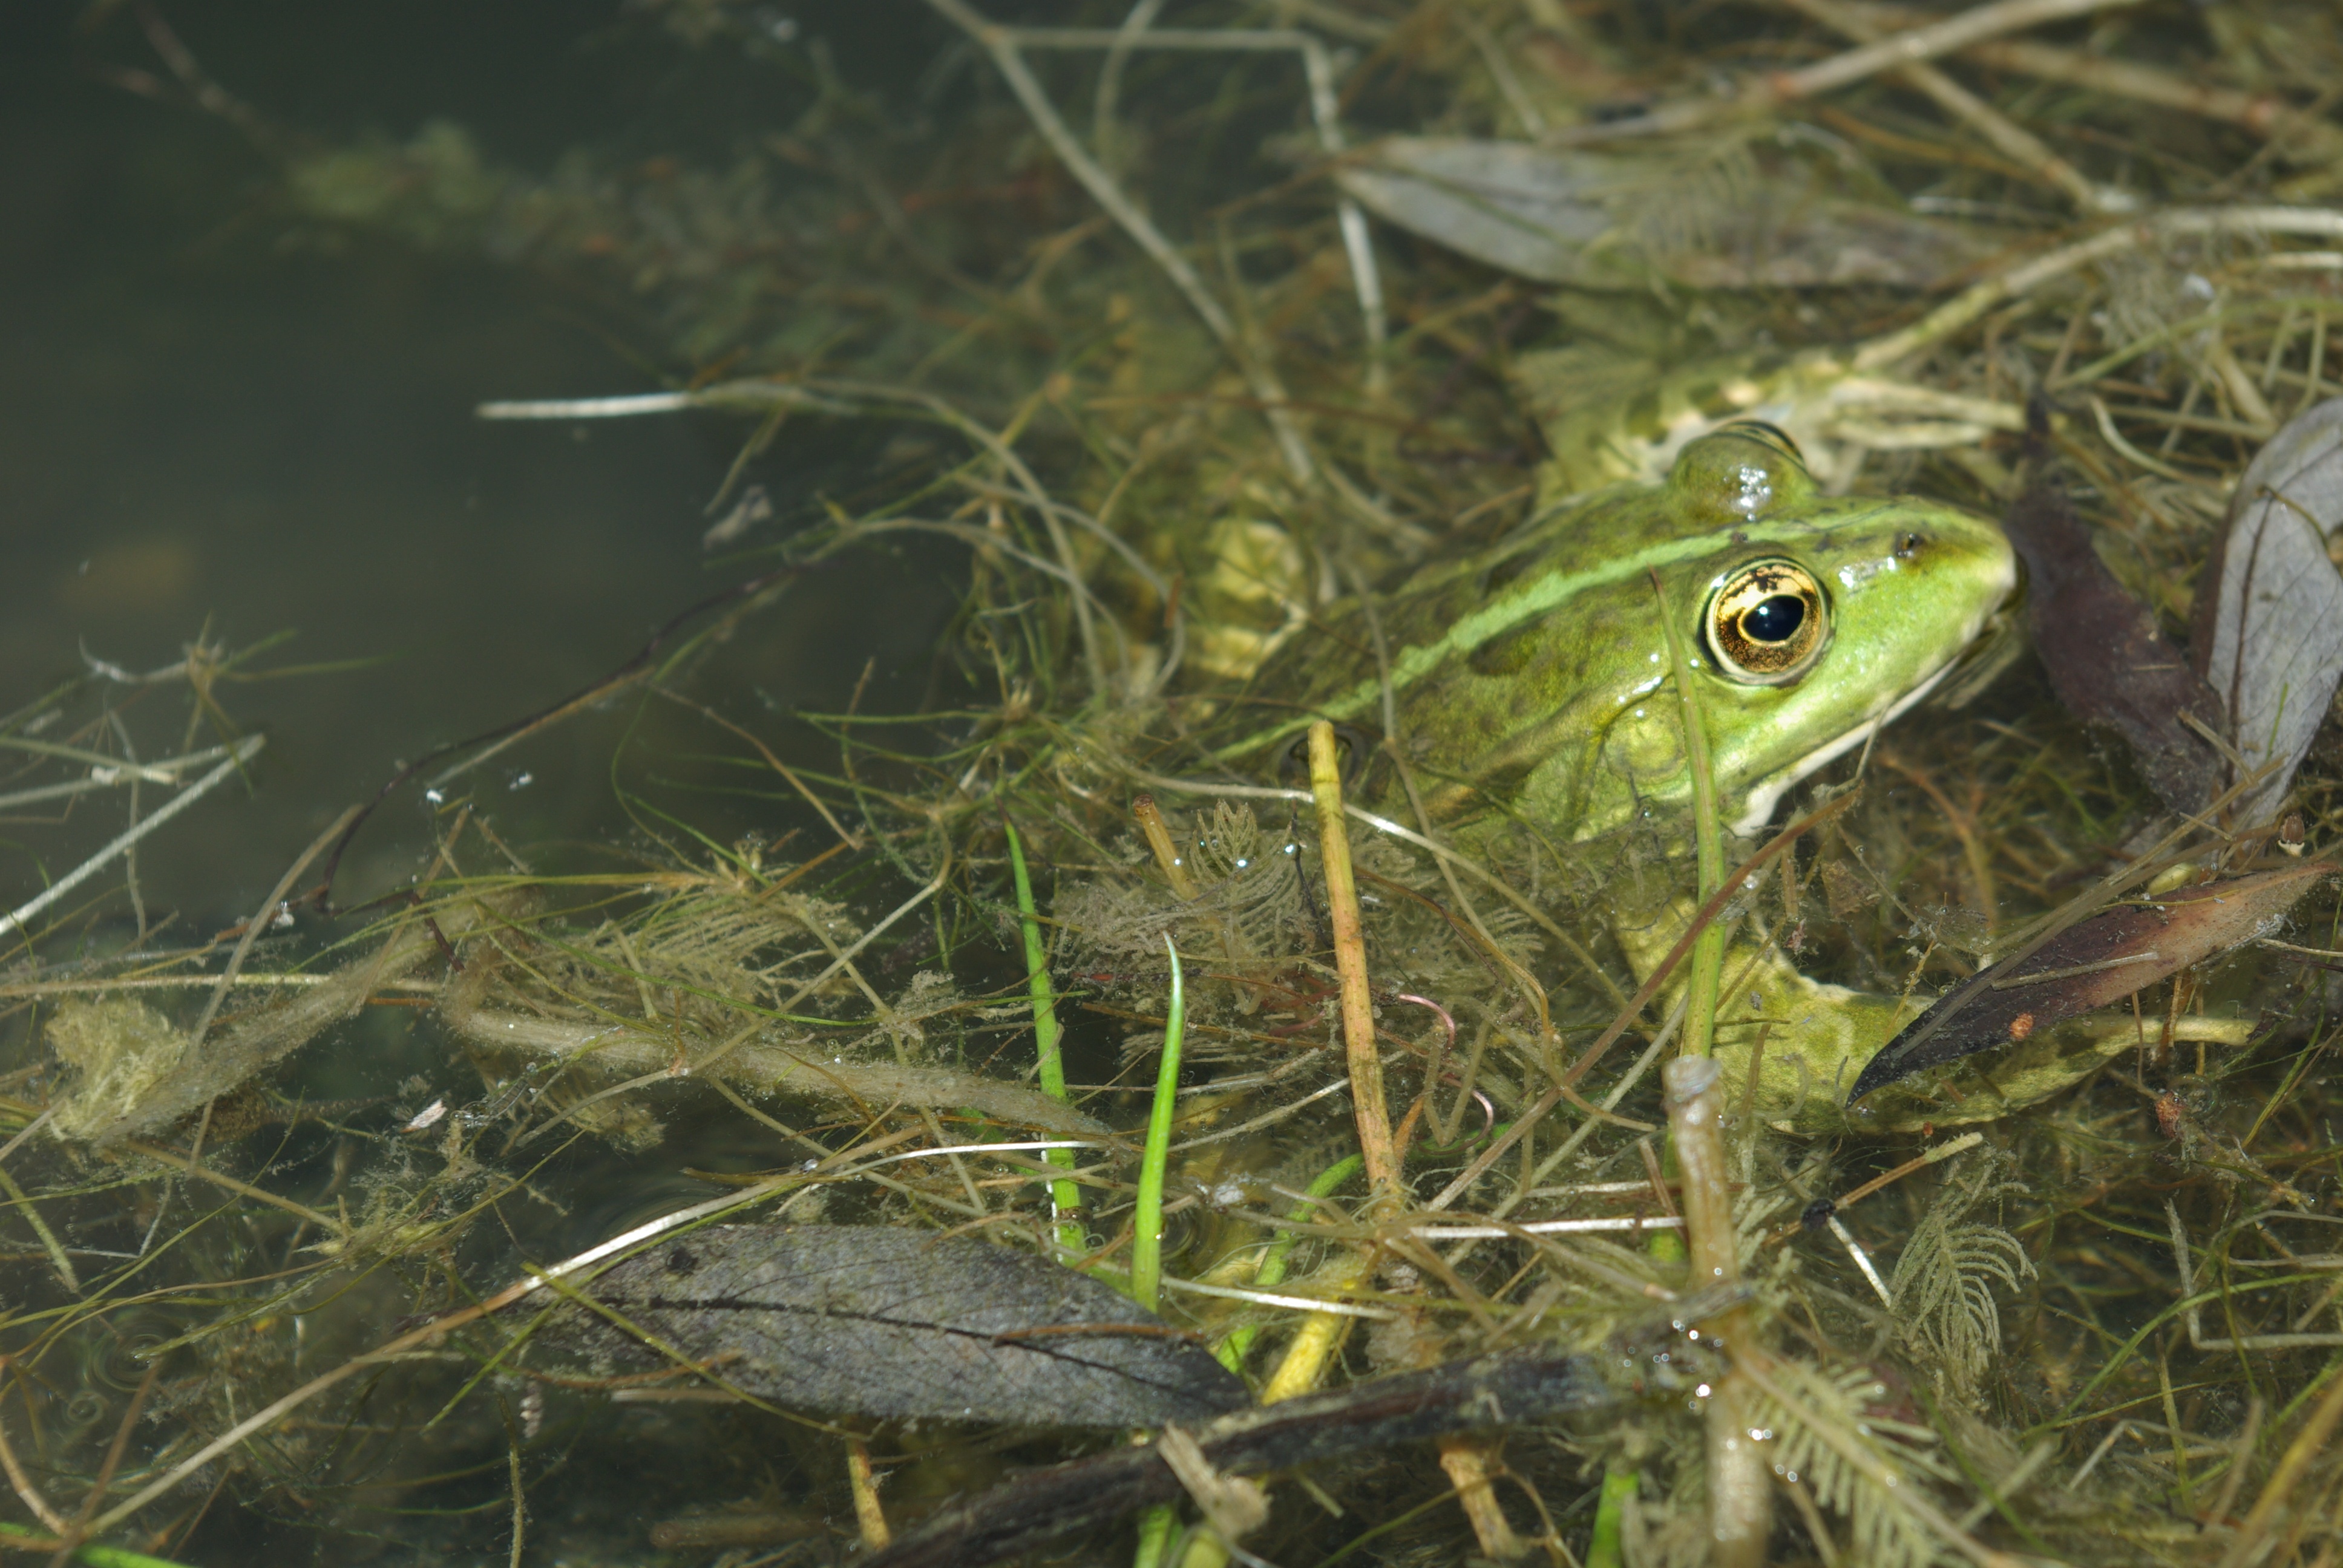
nature, wildlife, green, frog, amphibian, fauna, vertebrate, gerardo, bullfrog, ranidae